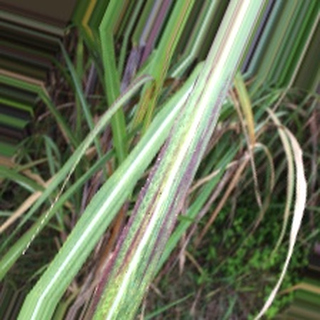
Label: sugarcane_bacterial_blight